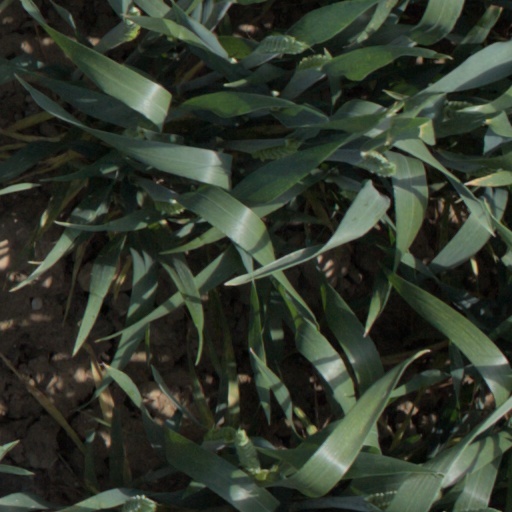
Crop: wheat